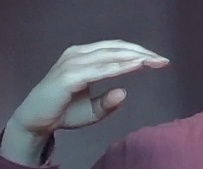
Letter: jeem